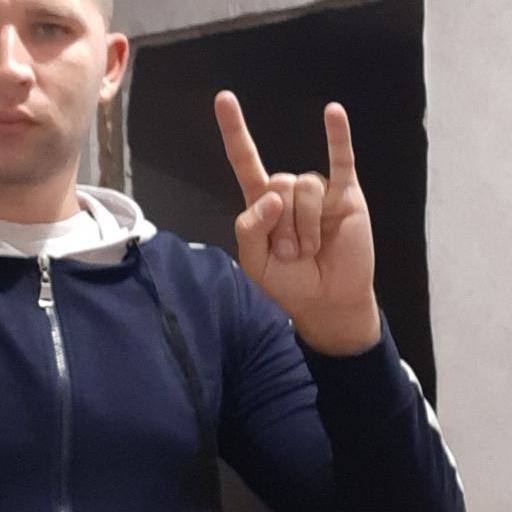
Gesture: rock